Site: brandenburg
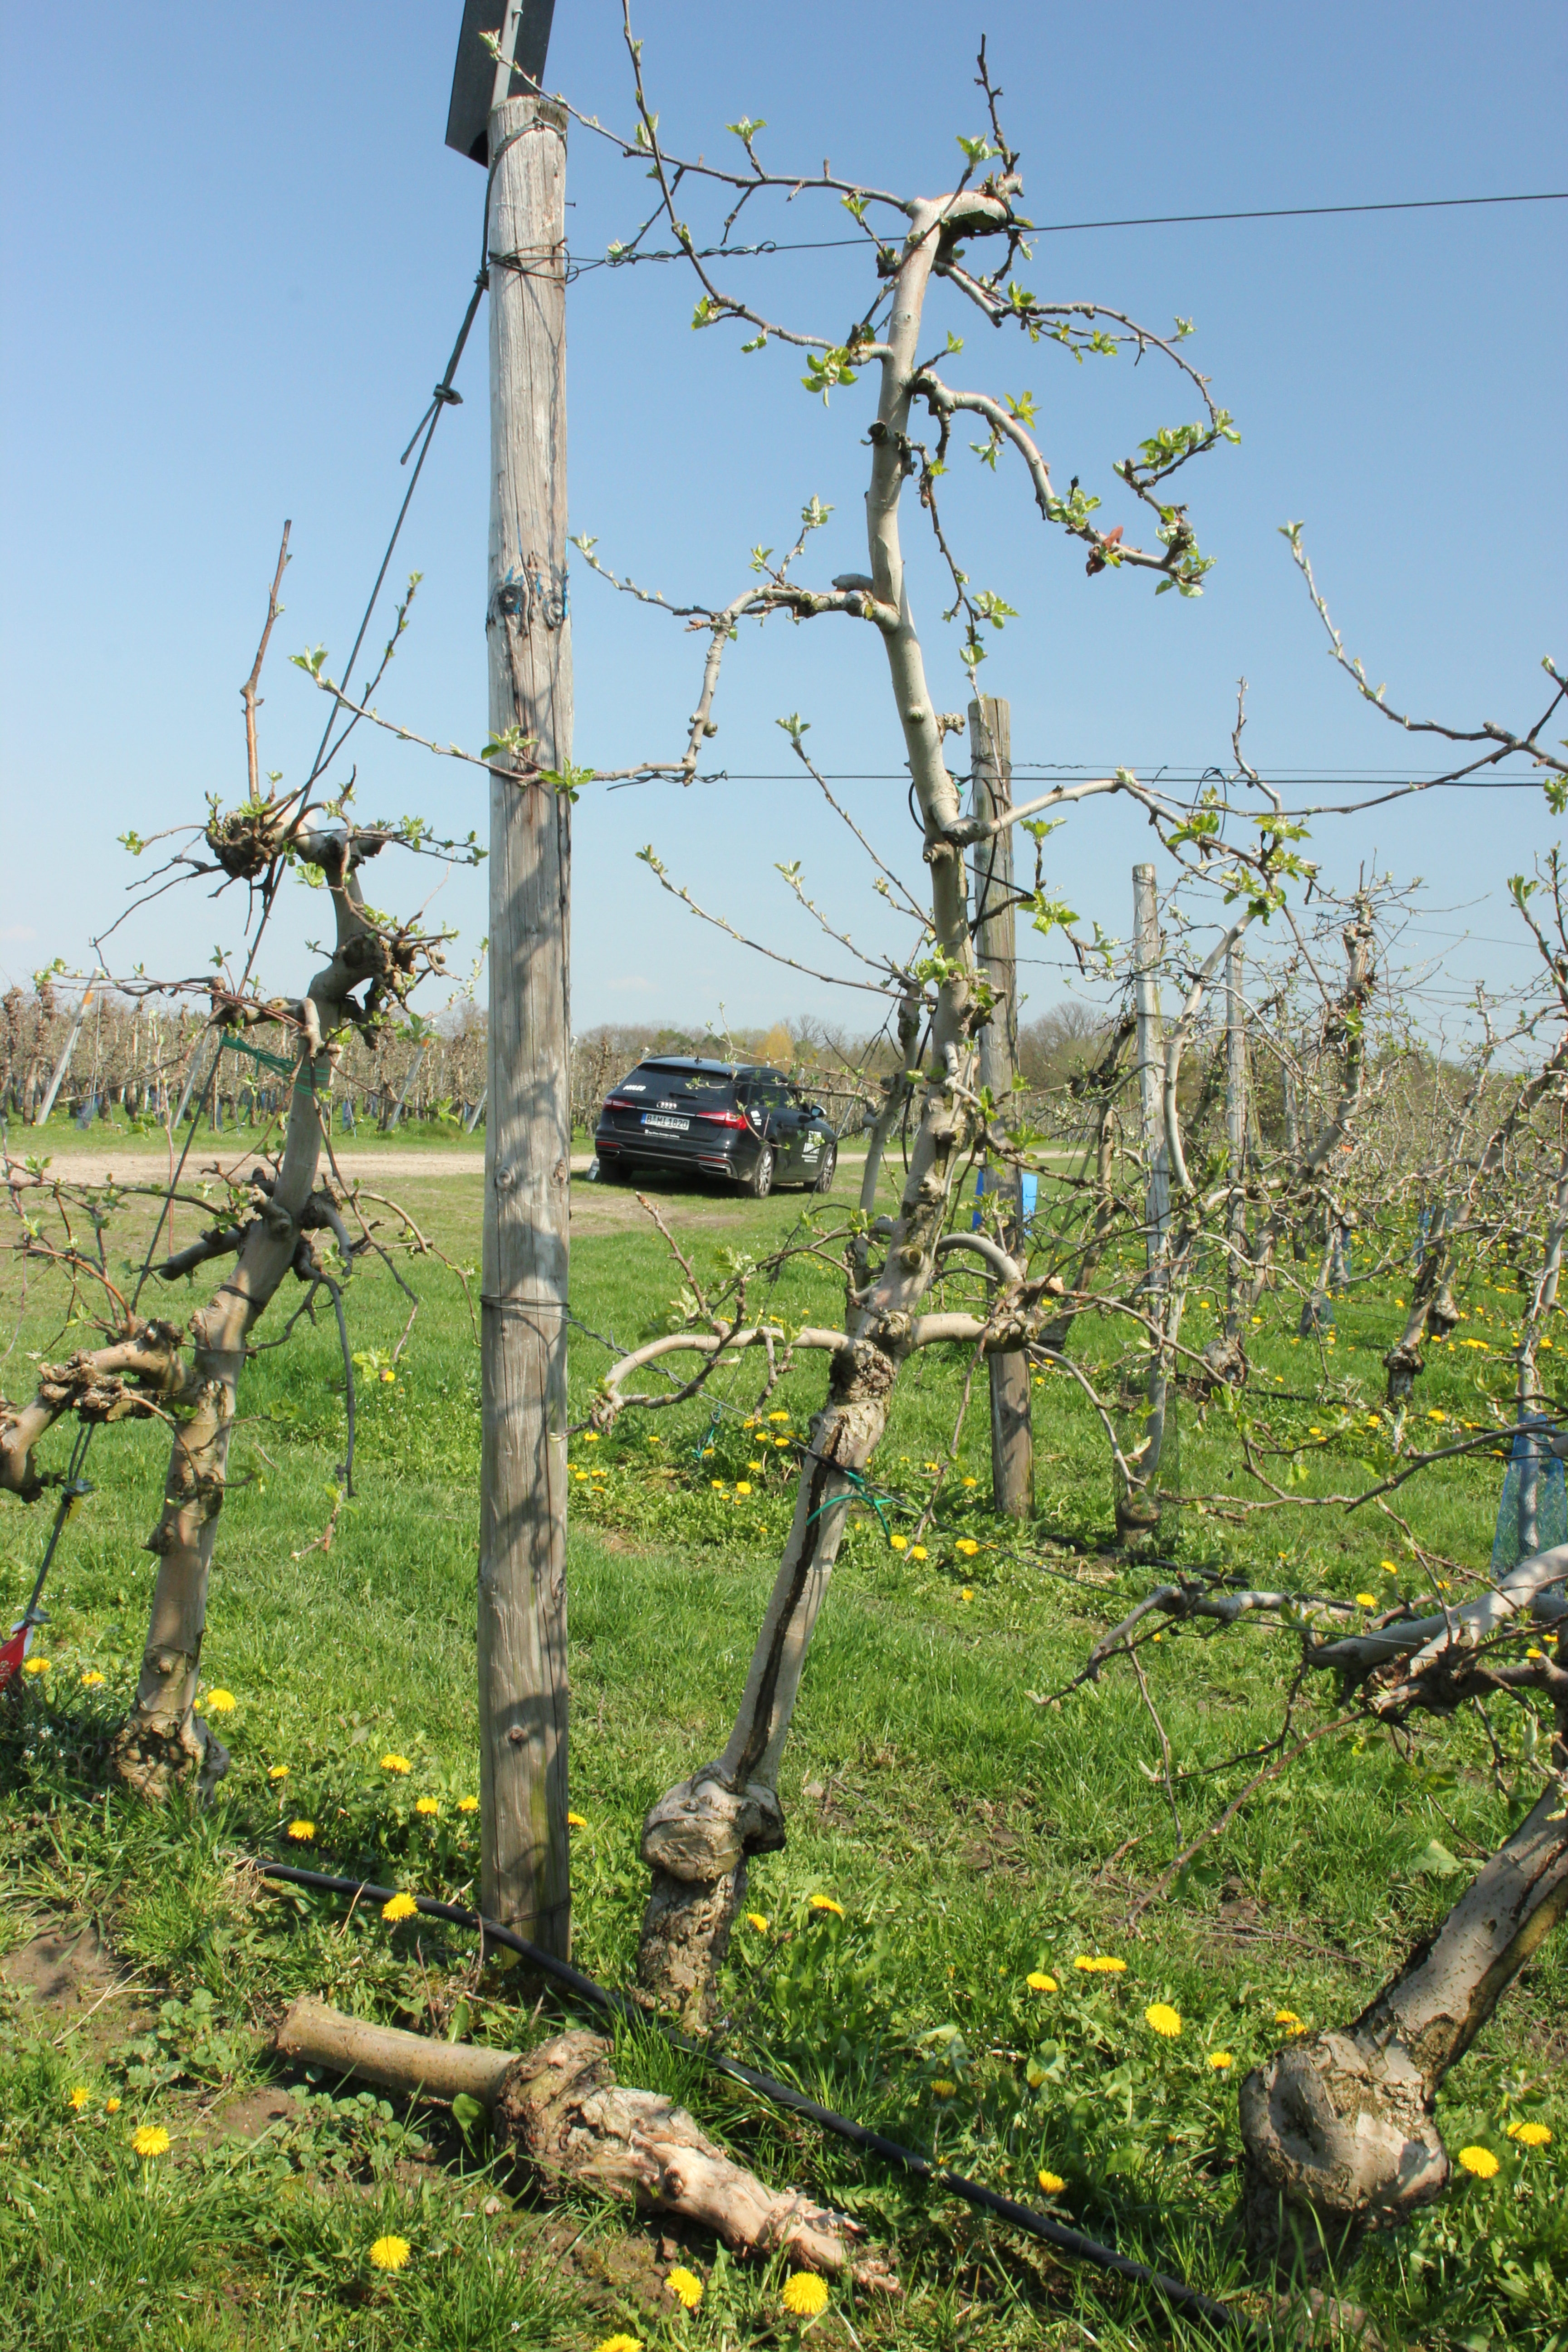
Growth stage (BBCH 56): Inflorescence emergence